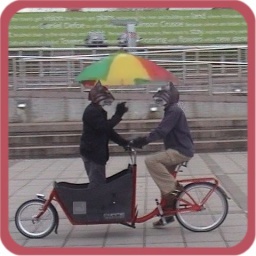
Wolves on bike with umbrella. THIS IS text on the wall in background of Baltic Square is by Ellen Phethean